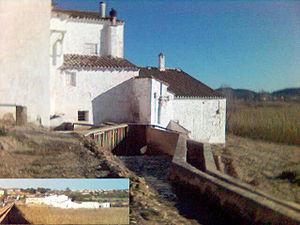
Le Turia est un fleuve d'Espagne, qui prend sa source à Muela de San Juan dans la Sierra de Albarracín. Il est appelé Guadalaviar dans sa première partie, depuis sa source jusqu’à la confluence avec l’Alfambra dans la ville de Teruel.